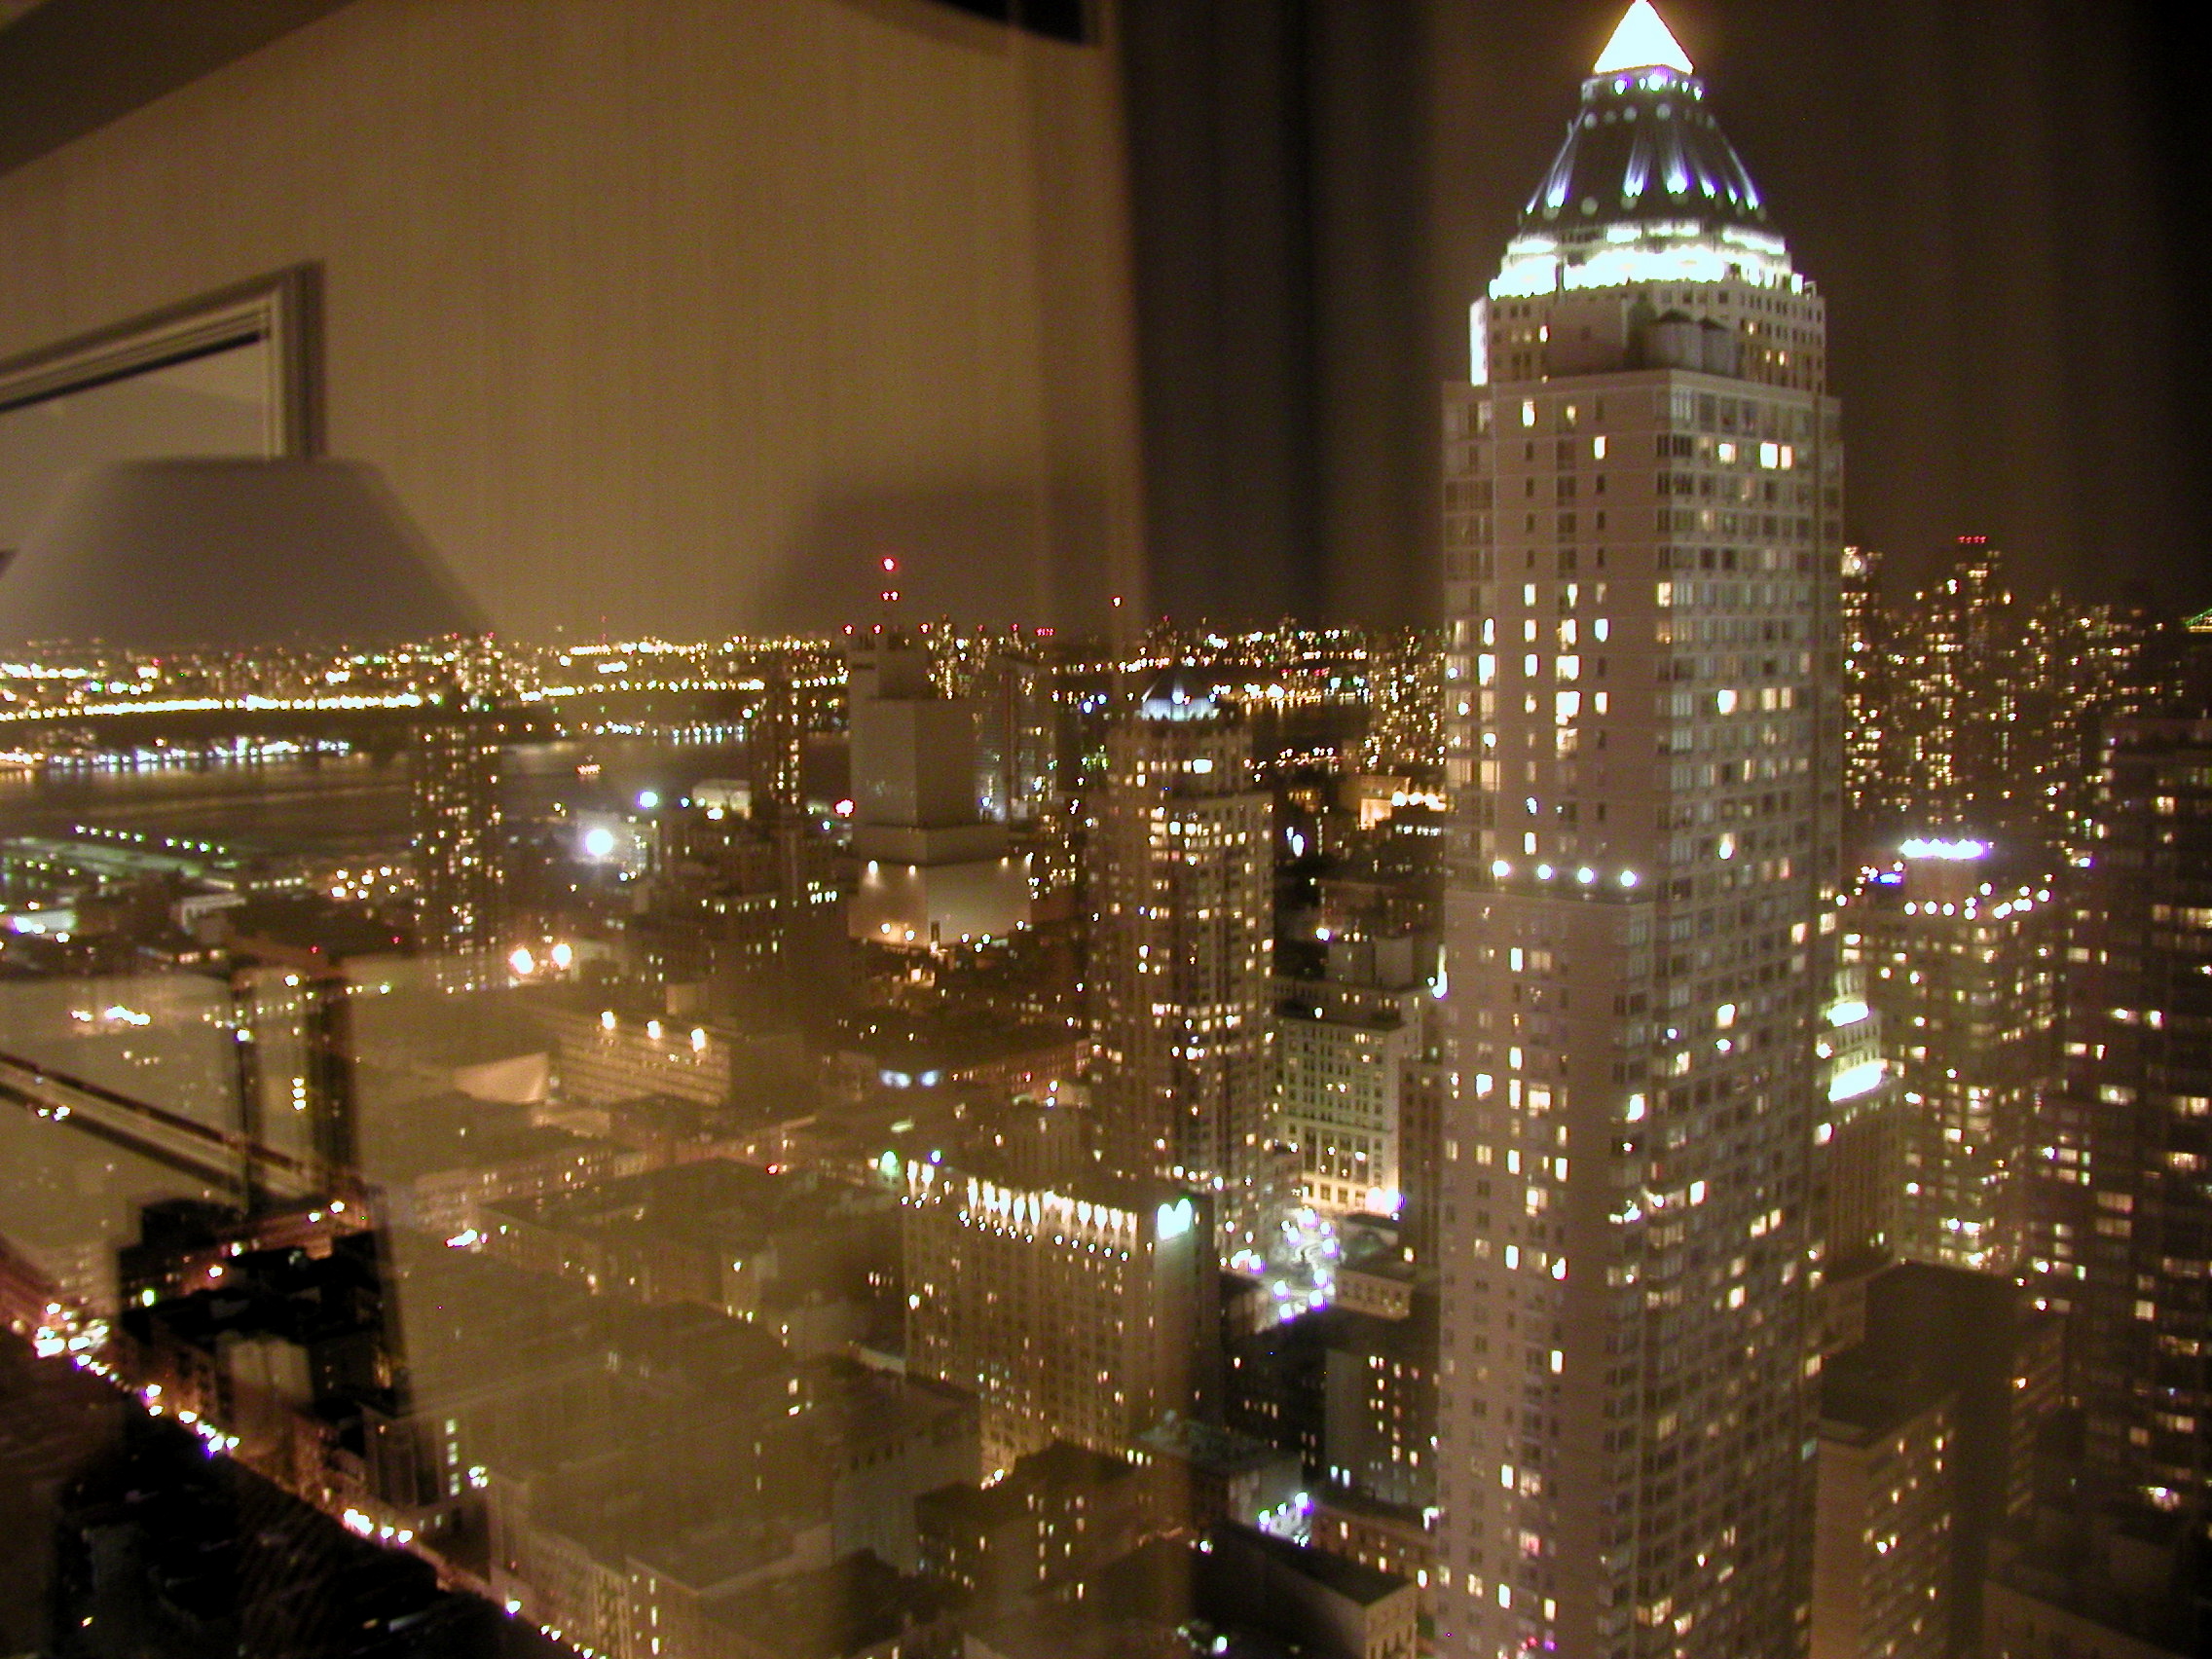
skyline, night, city, skyscraper, cityscape, downtown, evening, newyork, metropolis, urban area, human settlement, metropolitan area